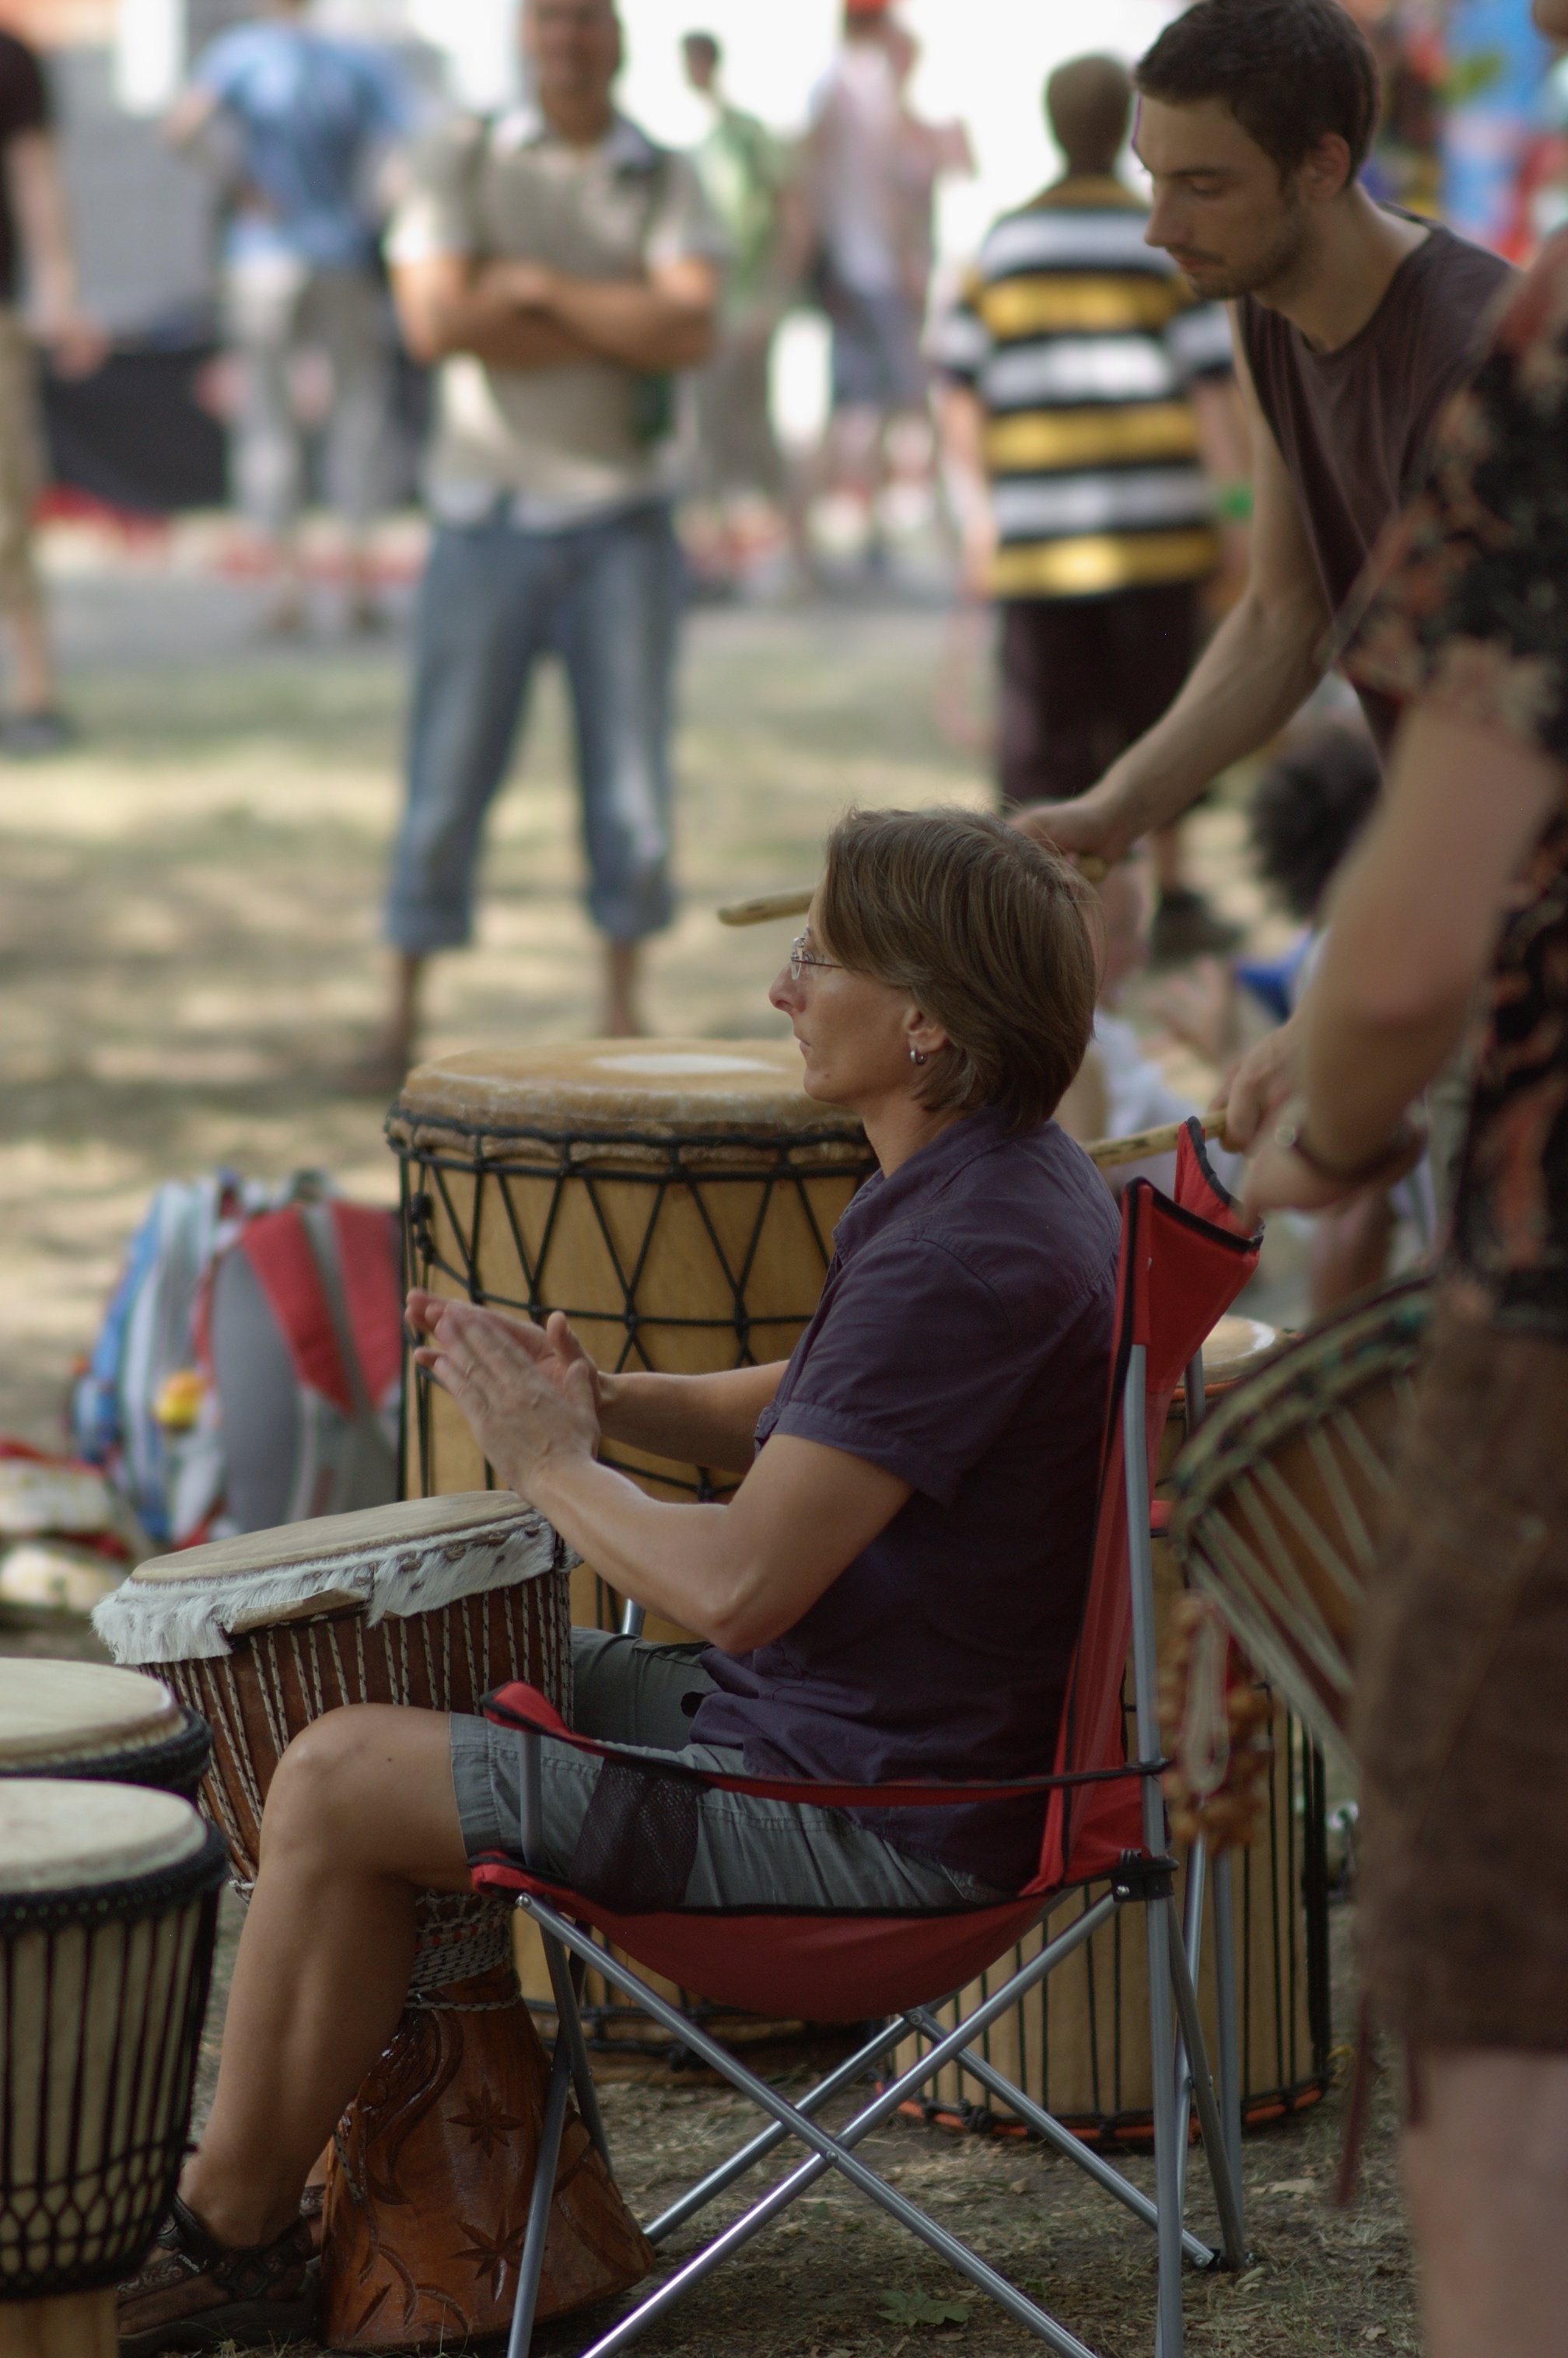
man, person, bokeh, people, street, male, spring, child, festival, rawtherapee, germany, deutschland, berlin, walimex, samyang, pentax, 85mm, bokehlicious, fair, 2010, lenstagged, steffenzahn, k100d, justpentax, iamflickr, pankow, 85mmf14, walimex85mm, walimexpro8514if, rakatak, human positions